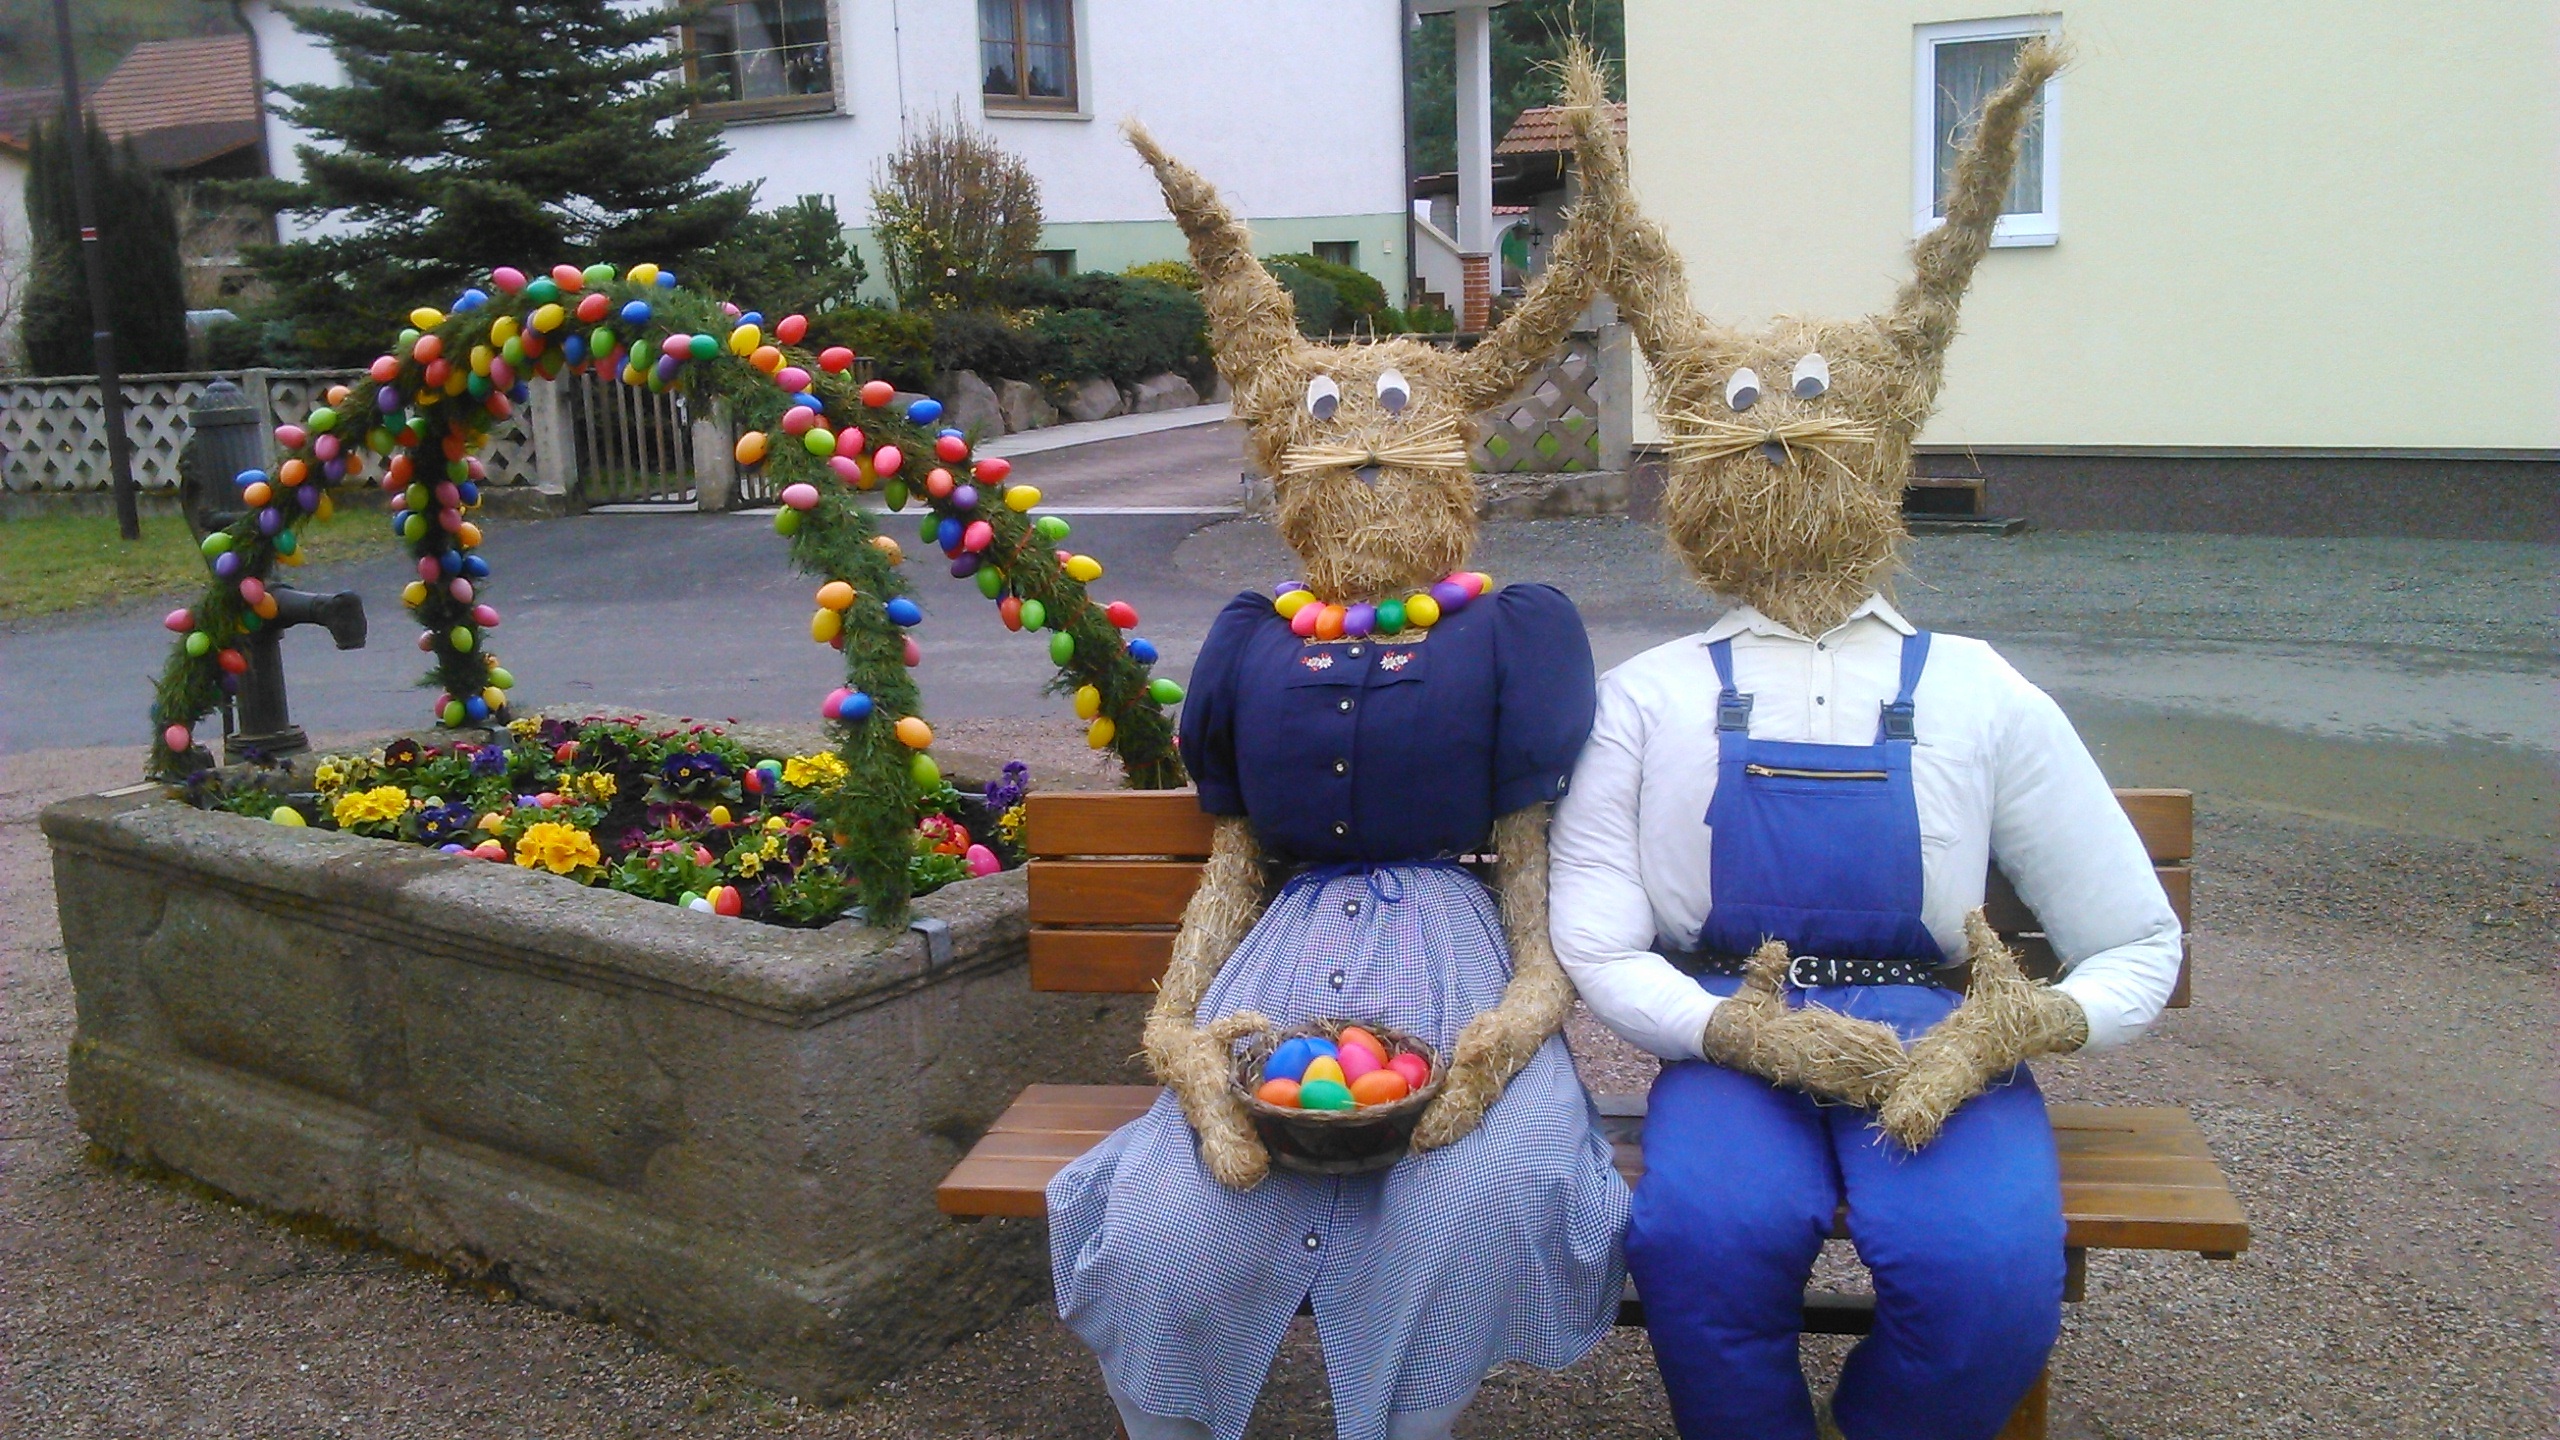
people, statue, rabbit, egg, easter